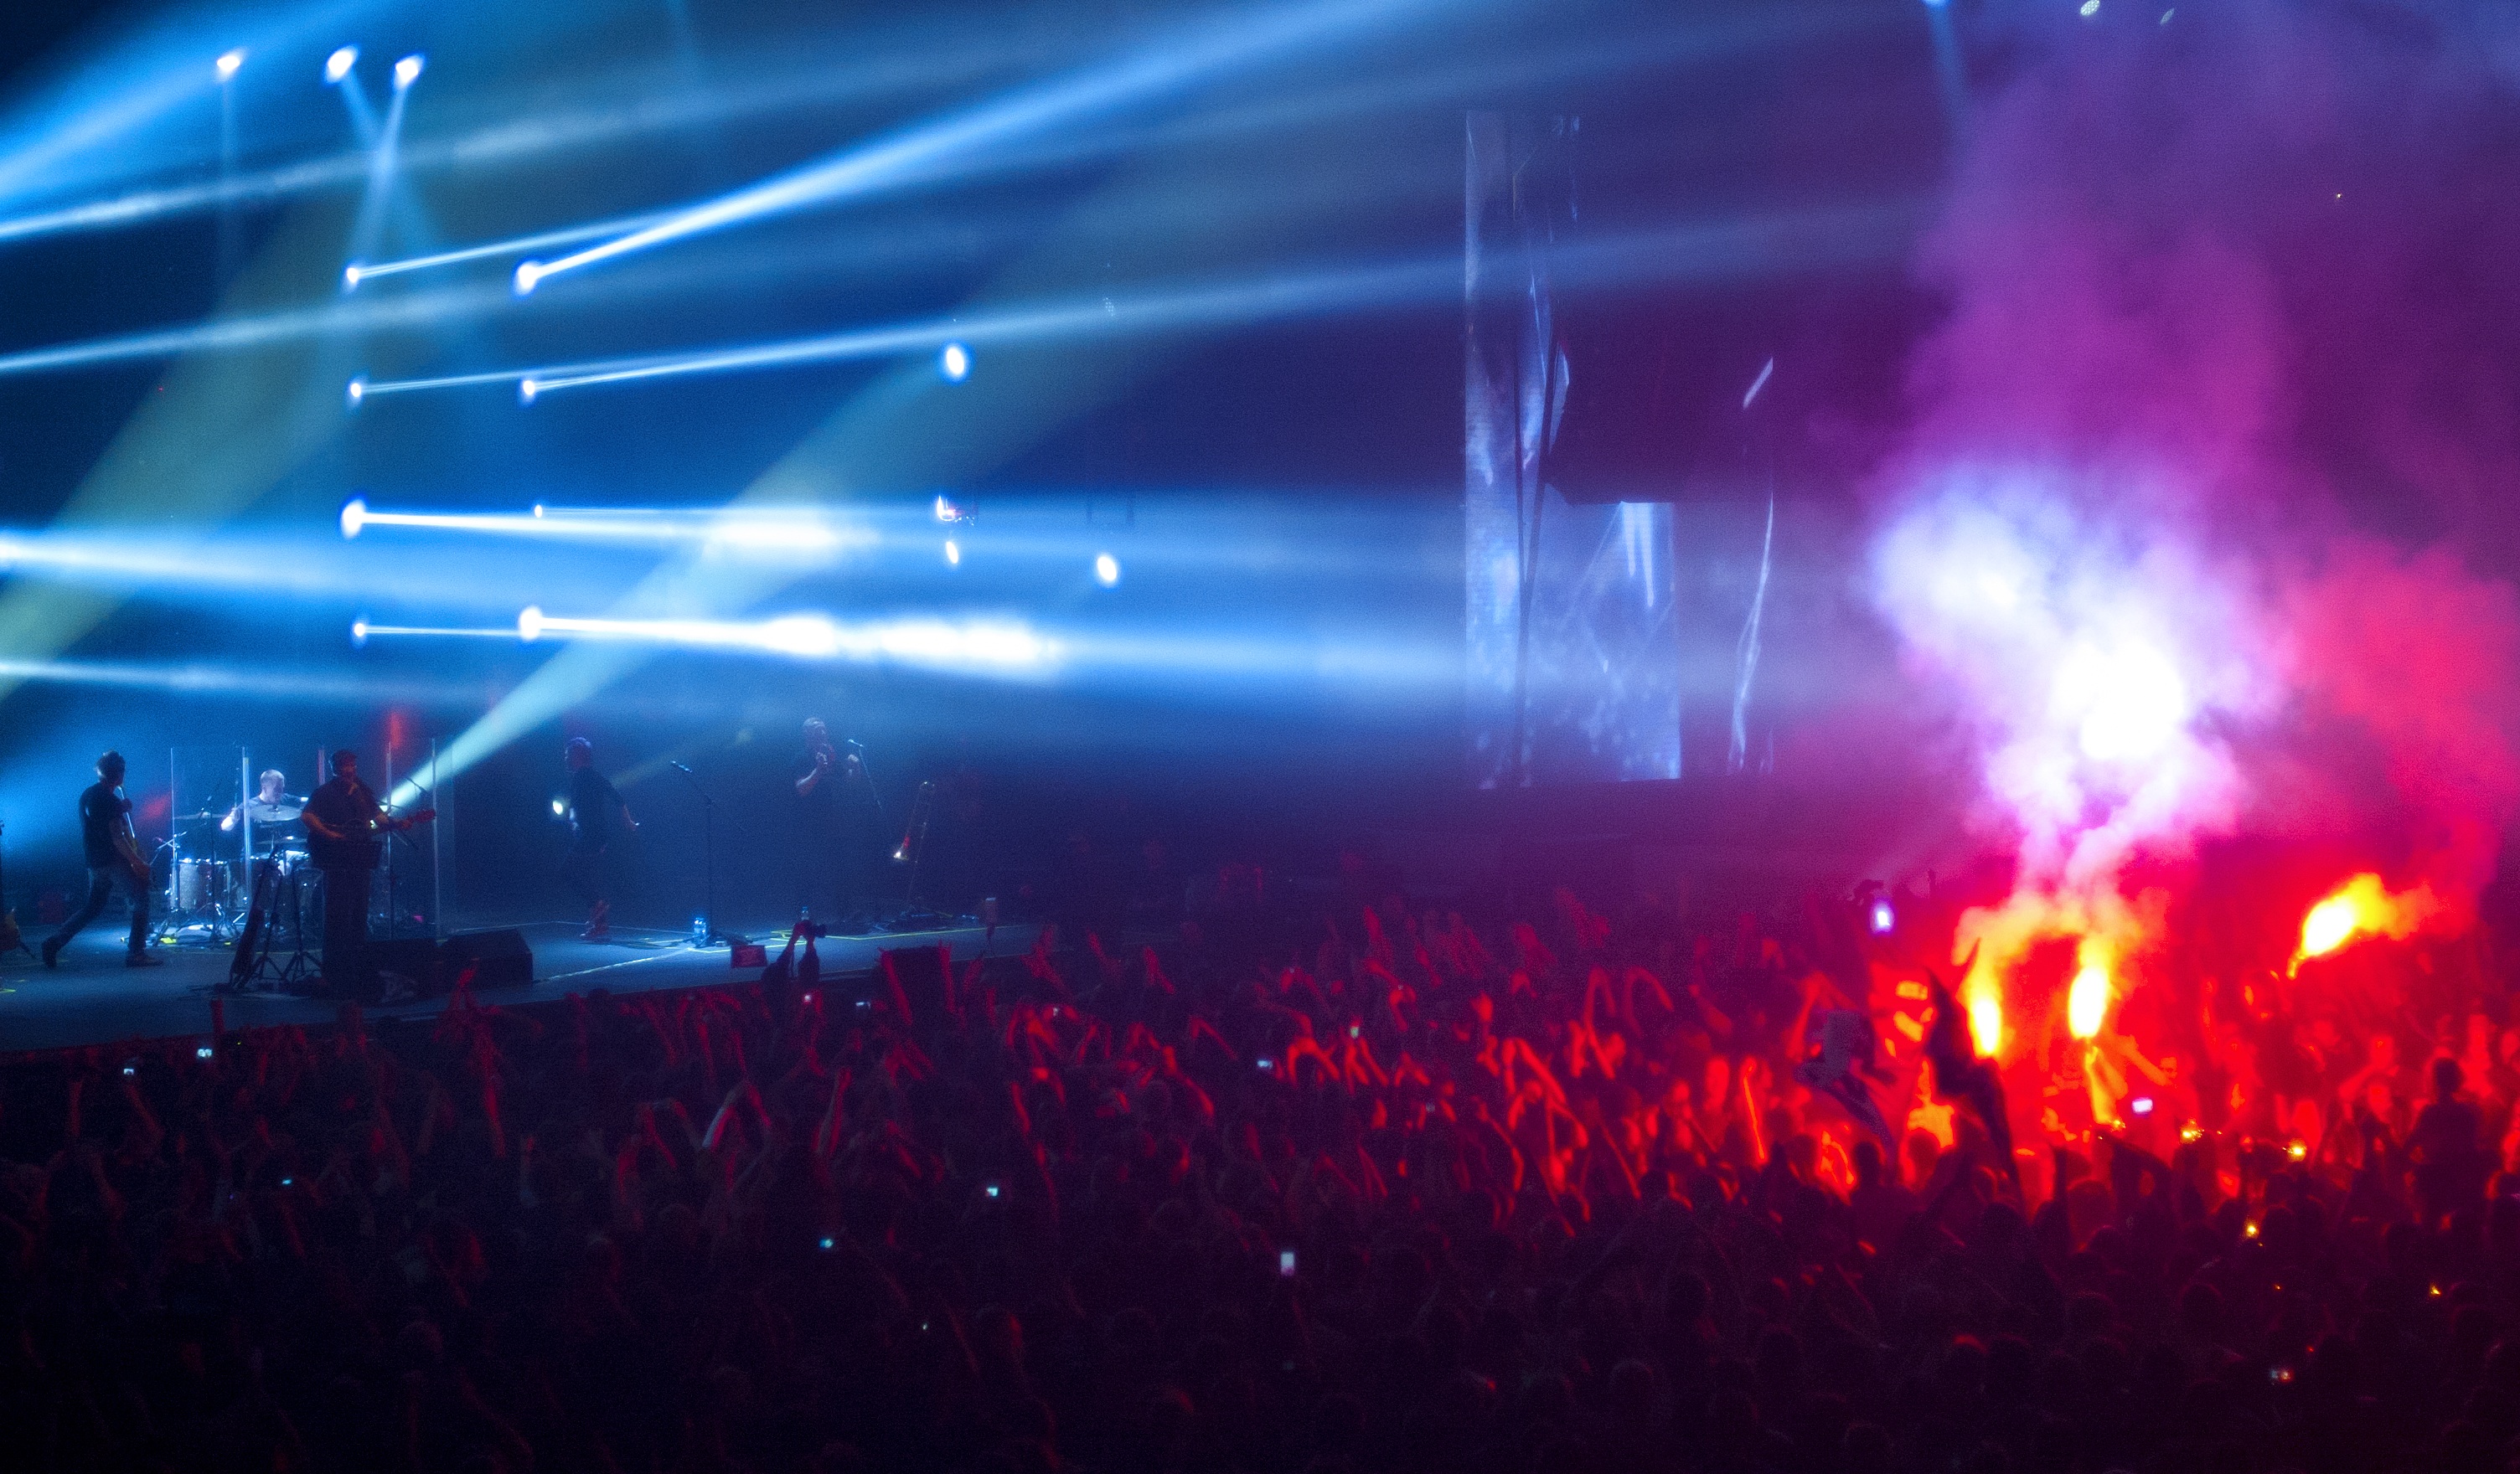
crowd, concert, stage, performance, entertainment, performing arts, rock concert, musical theatre